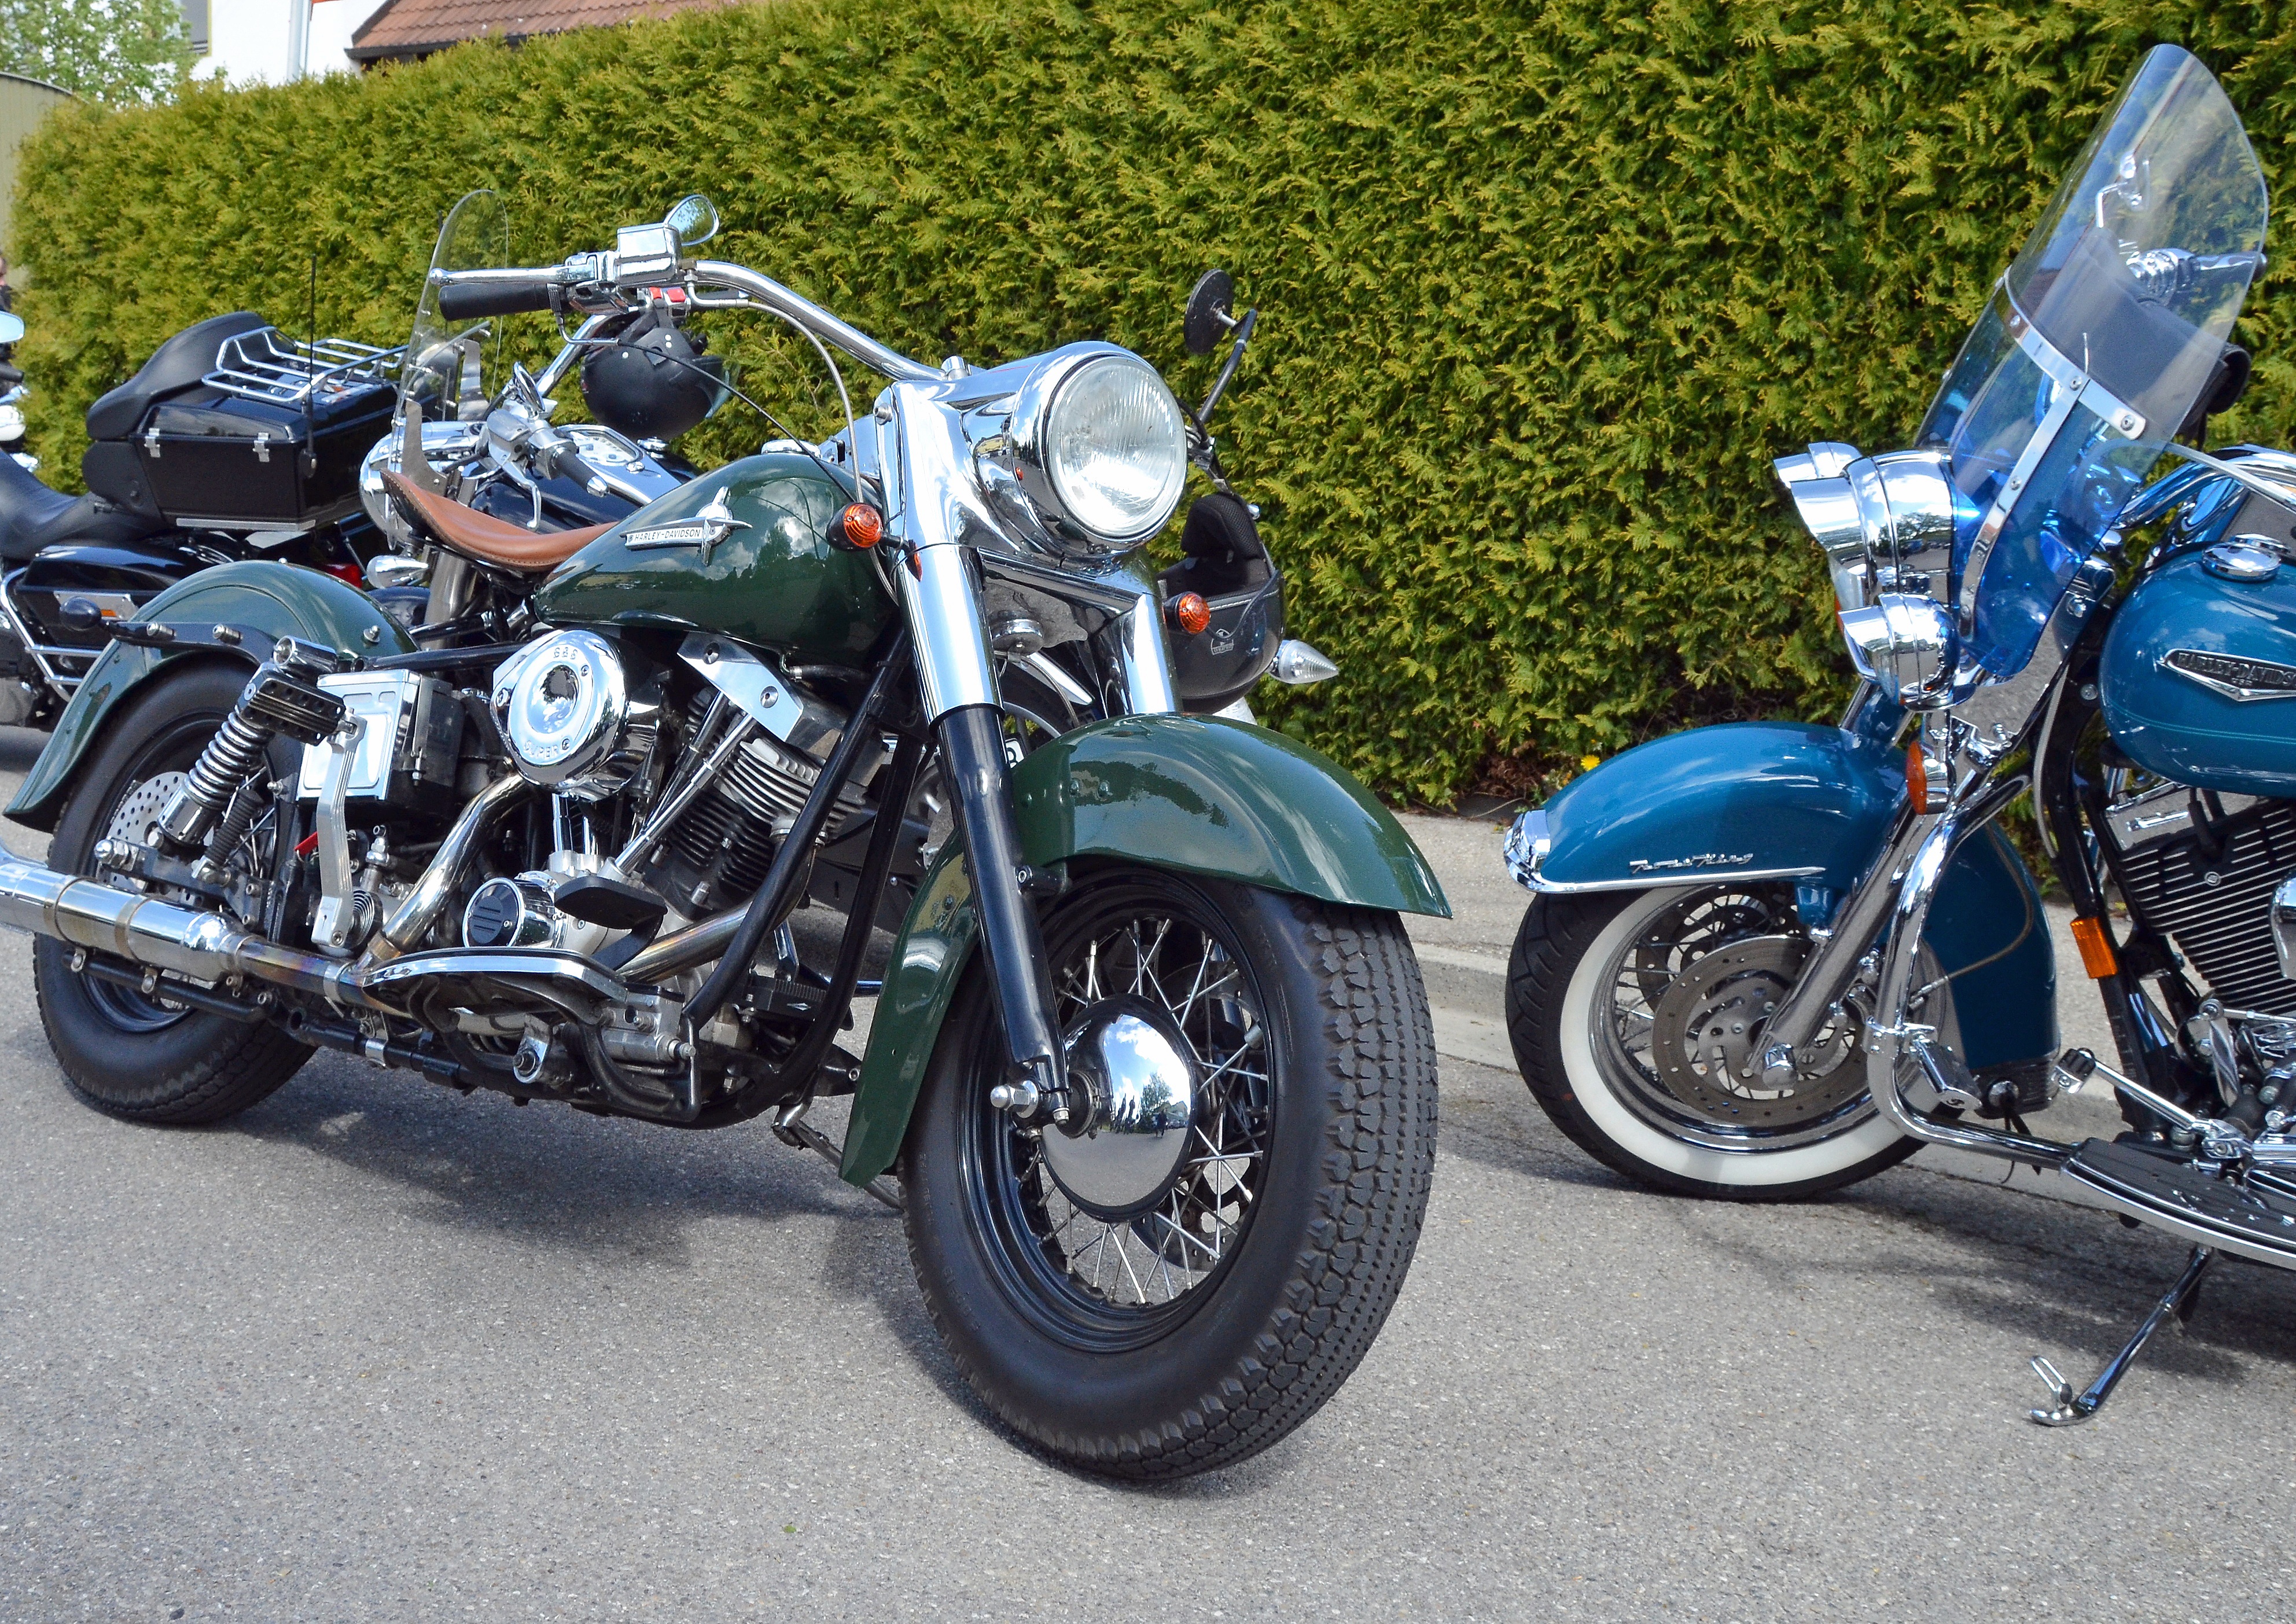
car, vehicle, motorcycle, fun, classic, chopper, harley davidson, biker, hobby, harley, cult, two wheeled vehicle, cruiser, motorcycling, land vehicle, automobile make